Gunville

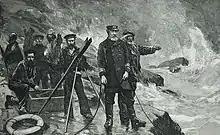
A rescue from a stricken ship, by using life-saving rocket apparatus.

John Dennett, together with his son Horatio, from one of the most noteworthy families of the Gunville area, being a rocket inventor, who manufactured his rockets in a workshop in Gunville Lane. Whilst little is known about John's early life, he was born on 25 September 1780, with his family established in the Carisbrooke area. At one time, he described himself as being an engineer and surveyor of "New Village, in the Isle of Wight". New Village, was a "street of genteel and comfortable houses" around The Mall/Castle Road district, laying between Newport and Carisbrooke. The name now being virtually forgotten, as the two larger towns inevitably absorbed all of the smaller villages around them.